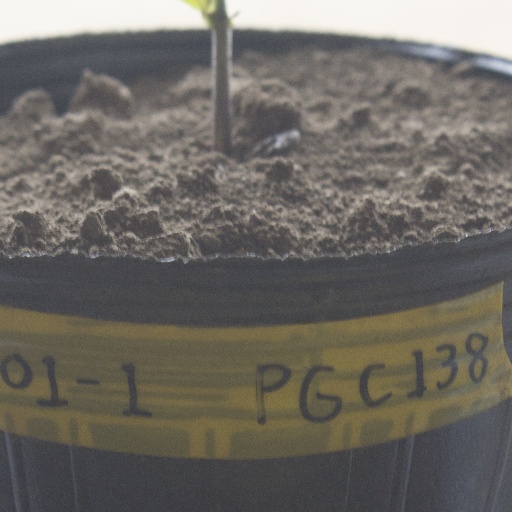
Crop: soybean